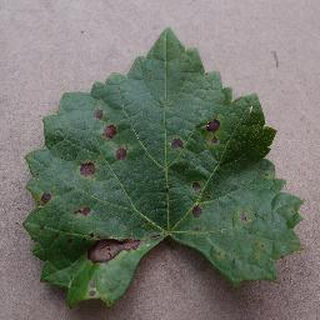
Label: grape_black_rot